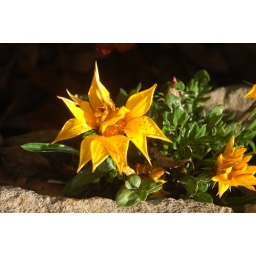
All flowers and shrubs and trees in my neighbourhood, on such a beautiful day today. Wish you could be here.